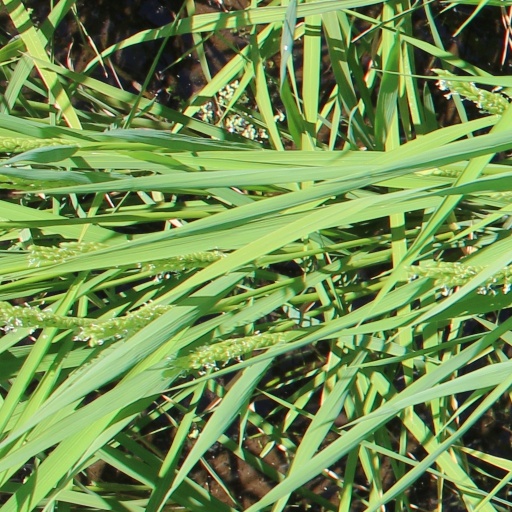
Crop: rice